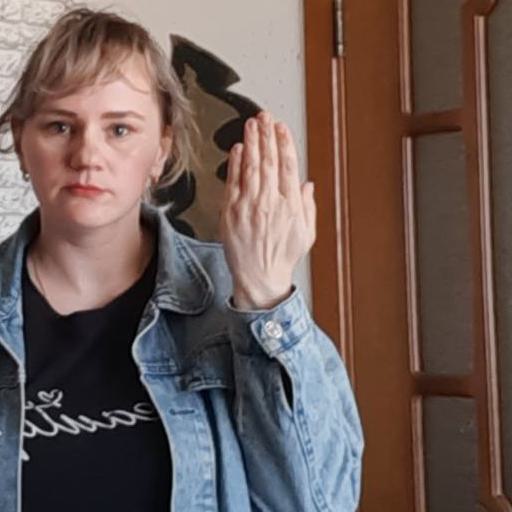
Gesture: stop_inverted